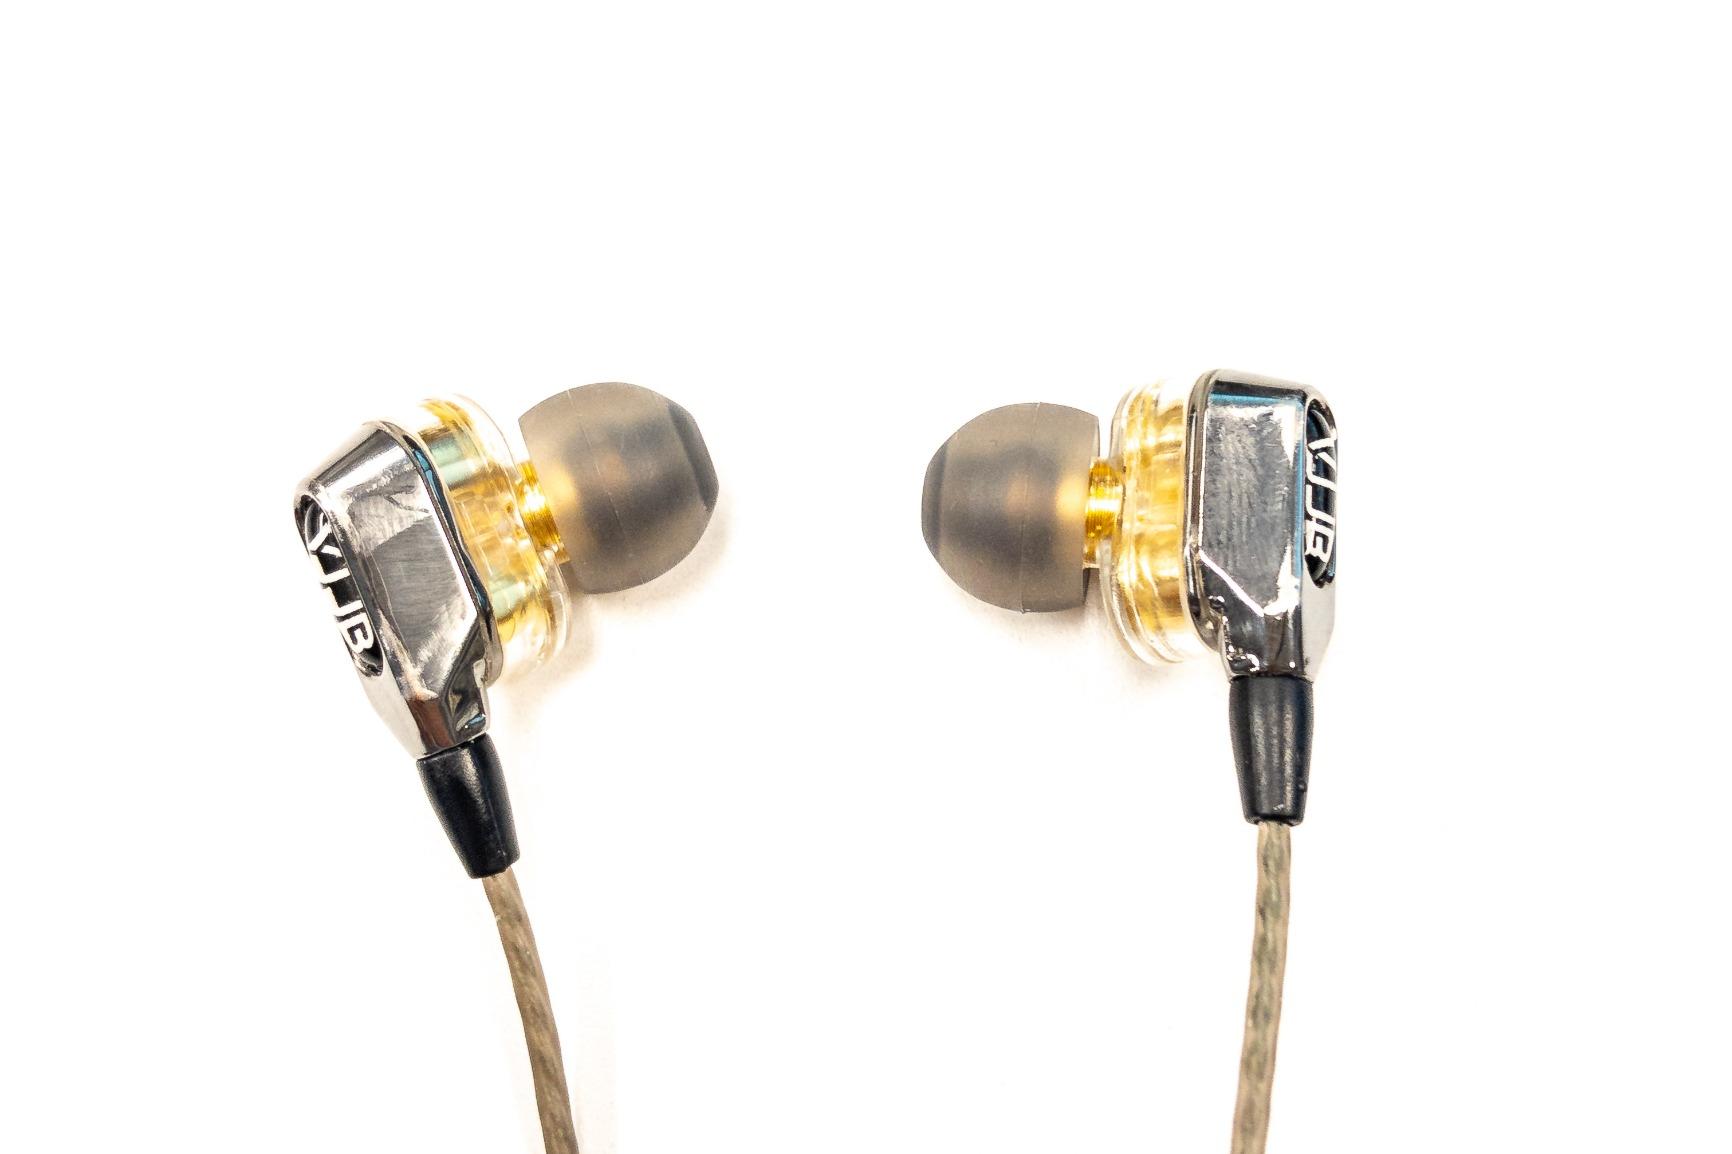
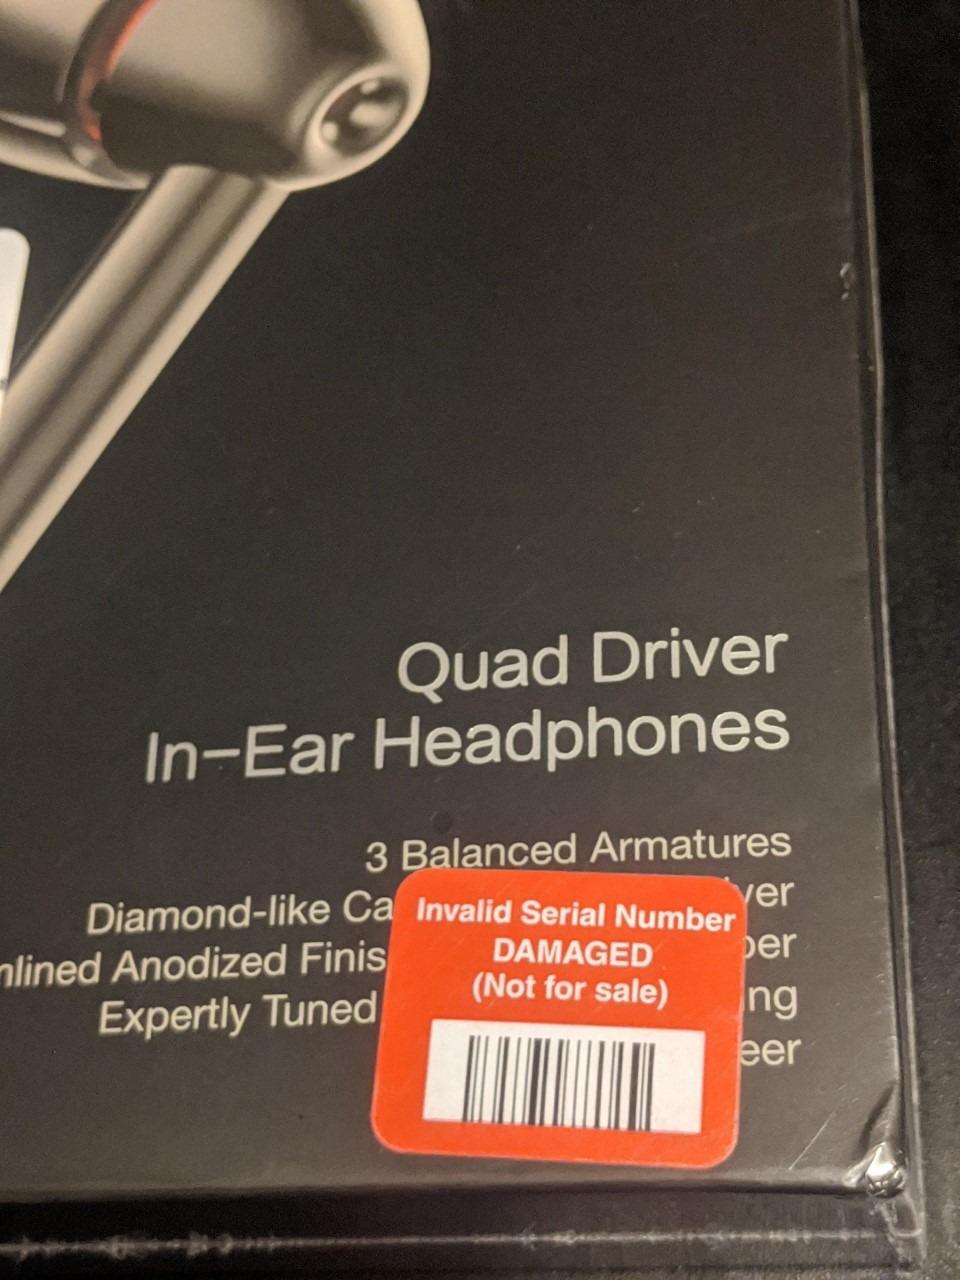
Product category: headphones
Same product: no